Football in Uruguay

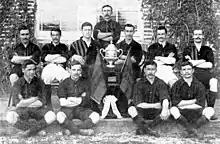
CURCC was founded by British immigrants in 1891, being predecessor of current C.A. Peñarol

British football clubs tours over South America contributed to the spread and development of football in Uruguay during the first years of the 20th century. The first club to tour was Southampton in 1904, followed by several teams (mainly from England although some Scotland clubs also visited South America) until 1929 with Chelsea being the last team to tour.